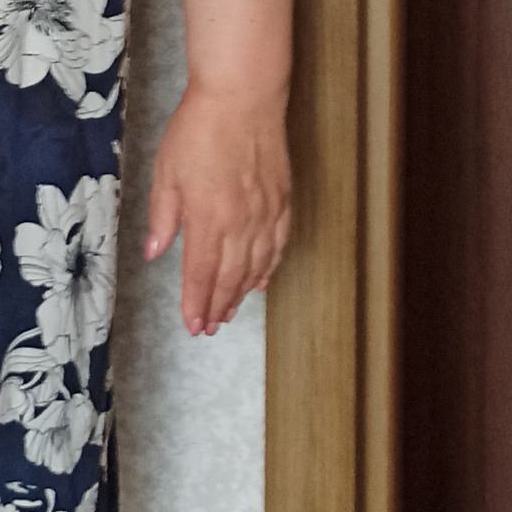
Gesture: no_gesture